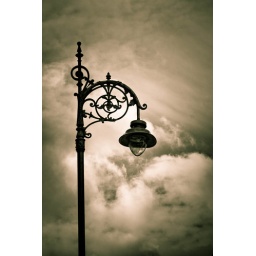
street lamp in Dublin